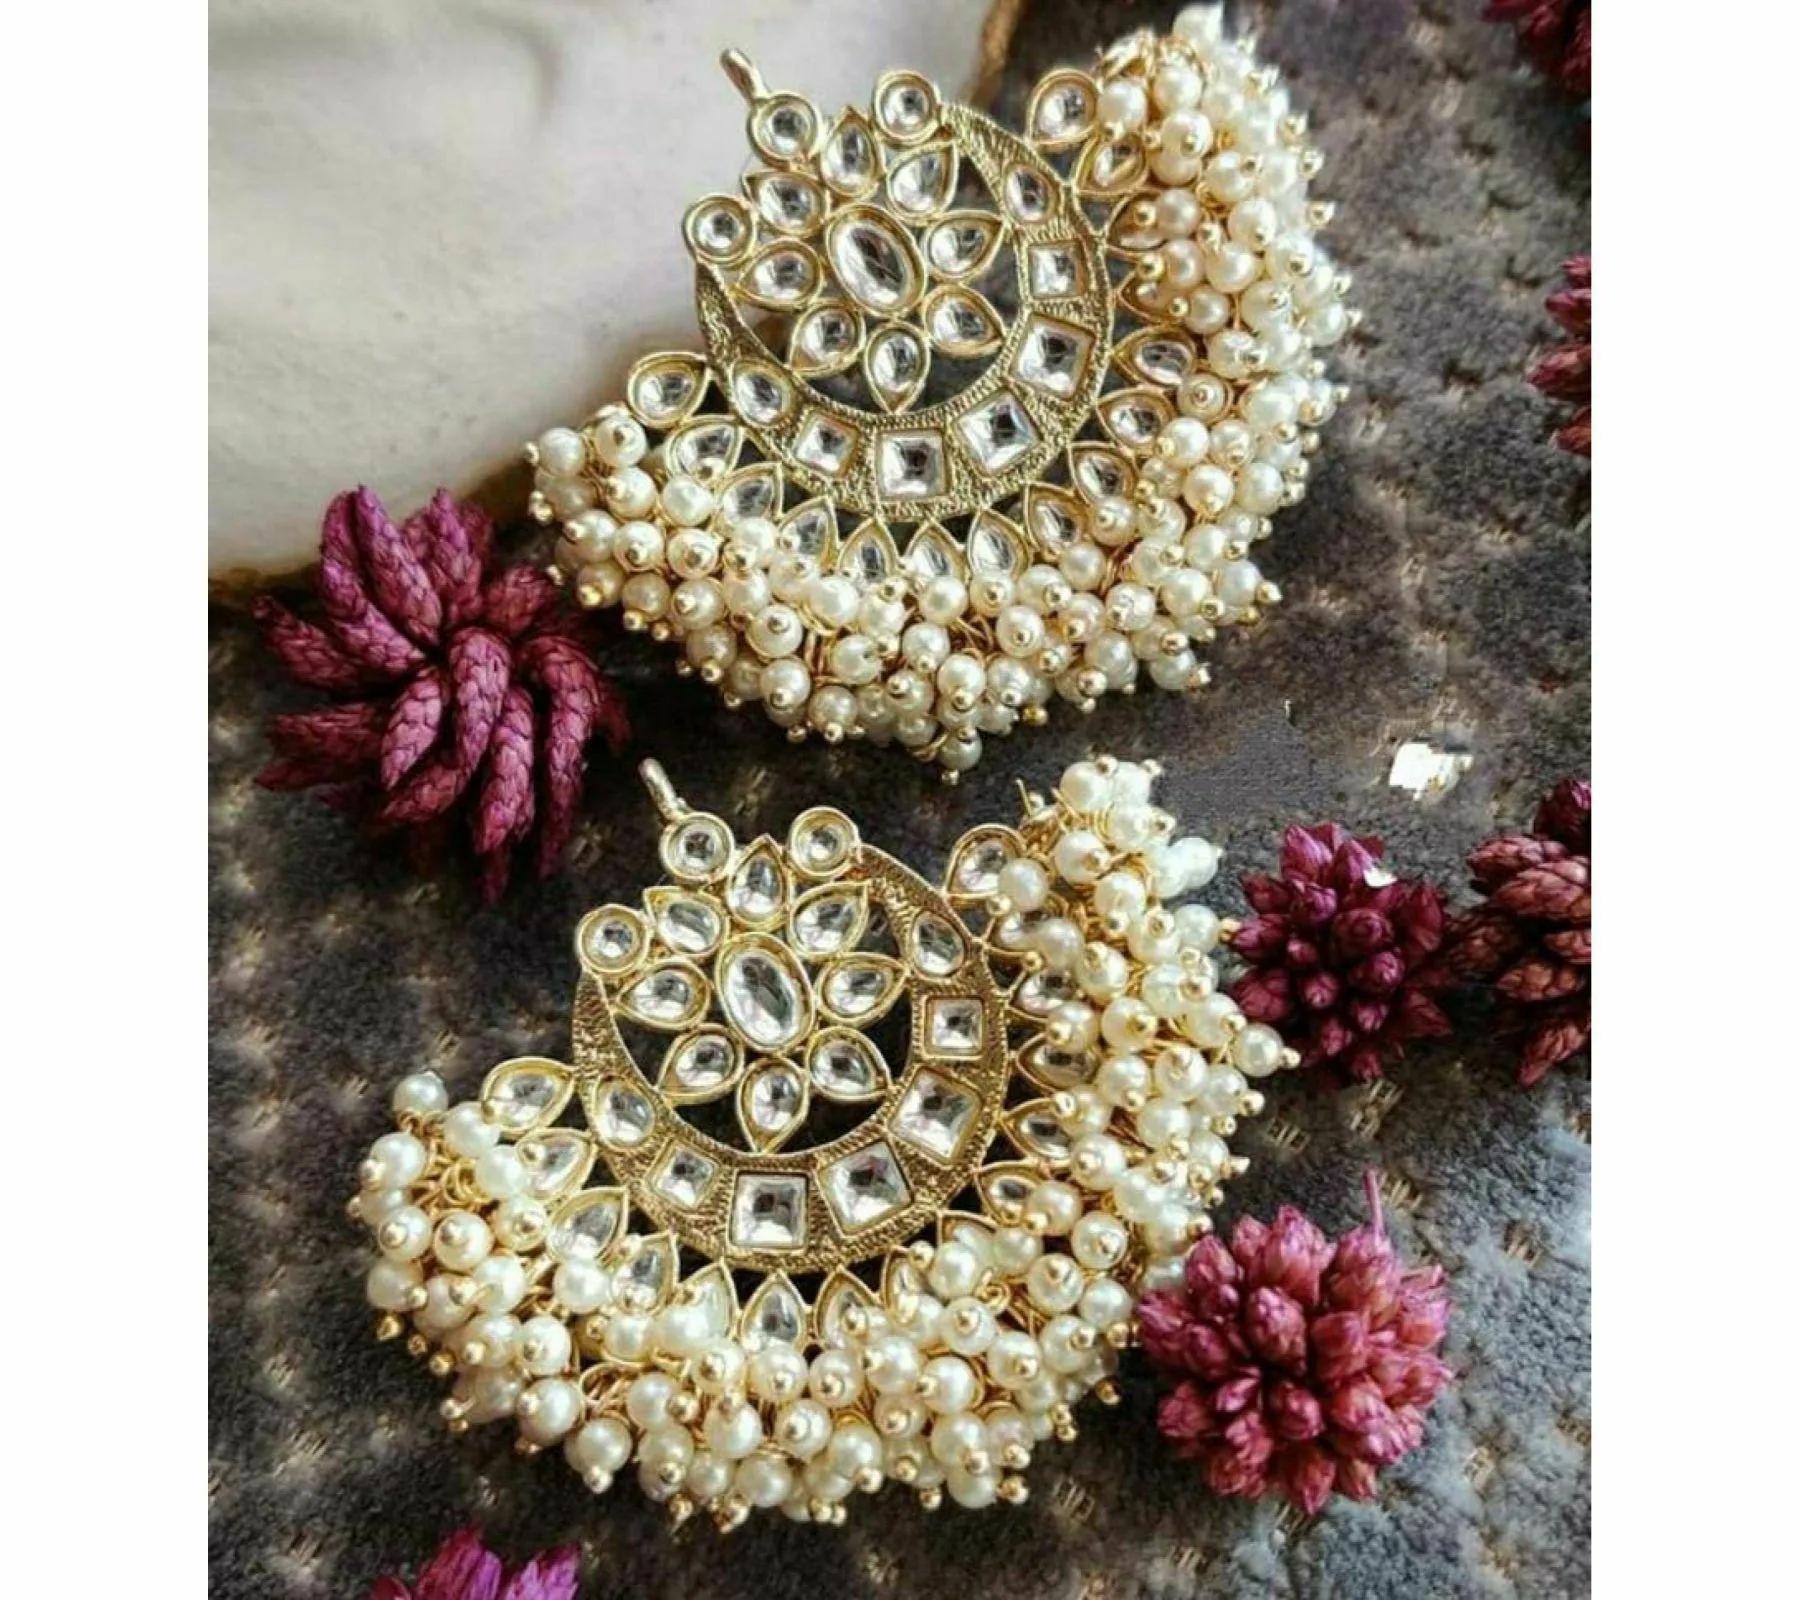
Gyaan Jewels Handmade Earring Set Gold (Women and Girls)
Type: Earrings
Brand: Gyaan Jewels
Price: Rs. 358
 These panachee fashion earrings kaan chain champaswaralu are easy to wear, light in weight and gives you a rich look. A designer pair of traditional earrings for girls and women that will make you feel royal. The color complements all outfits & may be worn as a statement piece to any occasion.
Features: These are stylish, elegant and give a playful touch,Ideal for women and girls,#Uniquedesign: Each handmade earring is one-of-a-kind.,#High-quality materials: Crafted with durable and premium materials.,#Attention to detail: Meticulously crafted with precision and care.,#Versatile styles: Suitable for various occasions and outfits.